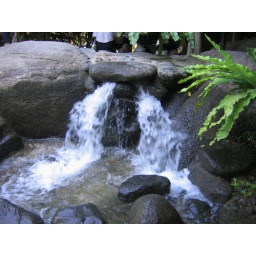
Feels cooler just by looking at the crystal clear water falling off of the rocks